Edible packaging

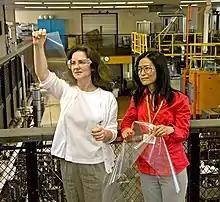
Development of an edible casein film overwrap

Edible packaging refers to packaging which is edible and biodegradable.